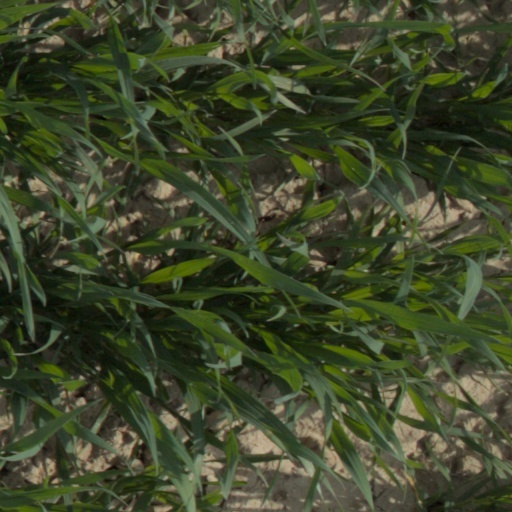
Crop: wheat